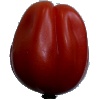
Label: tomato_heart